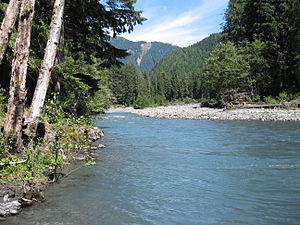
Olympic-halvøen / Naturen
Olympic-halvøen er en stor halvø i den amerikanske delstat Washington.